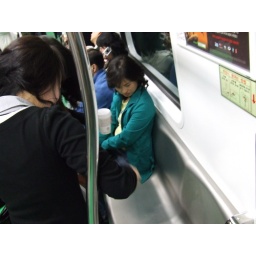
Poor young lady is forced to clean the seat after she spilt coffee on two men on the train in Seoul.